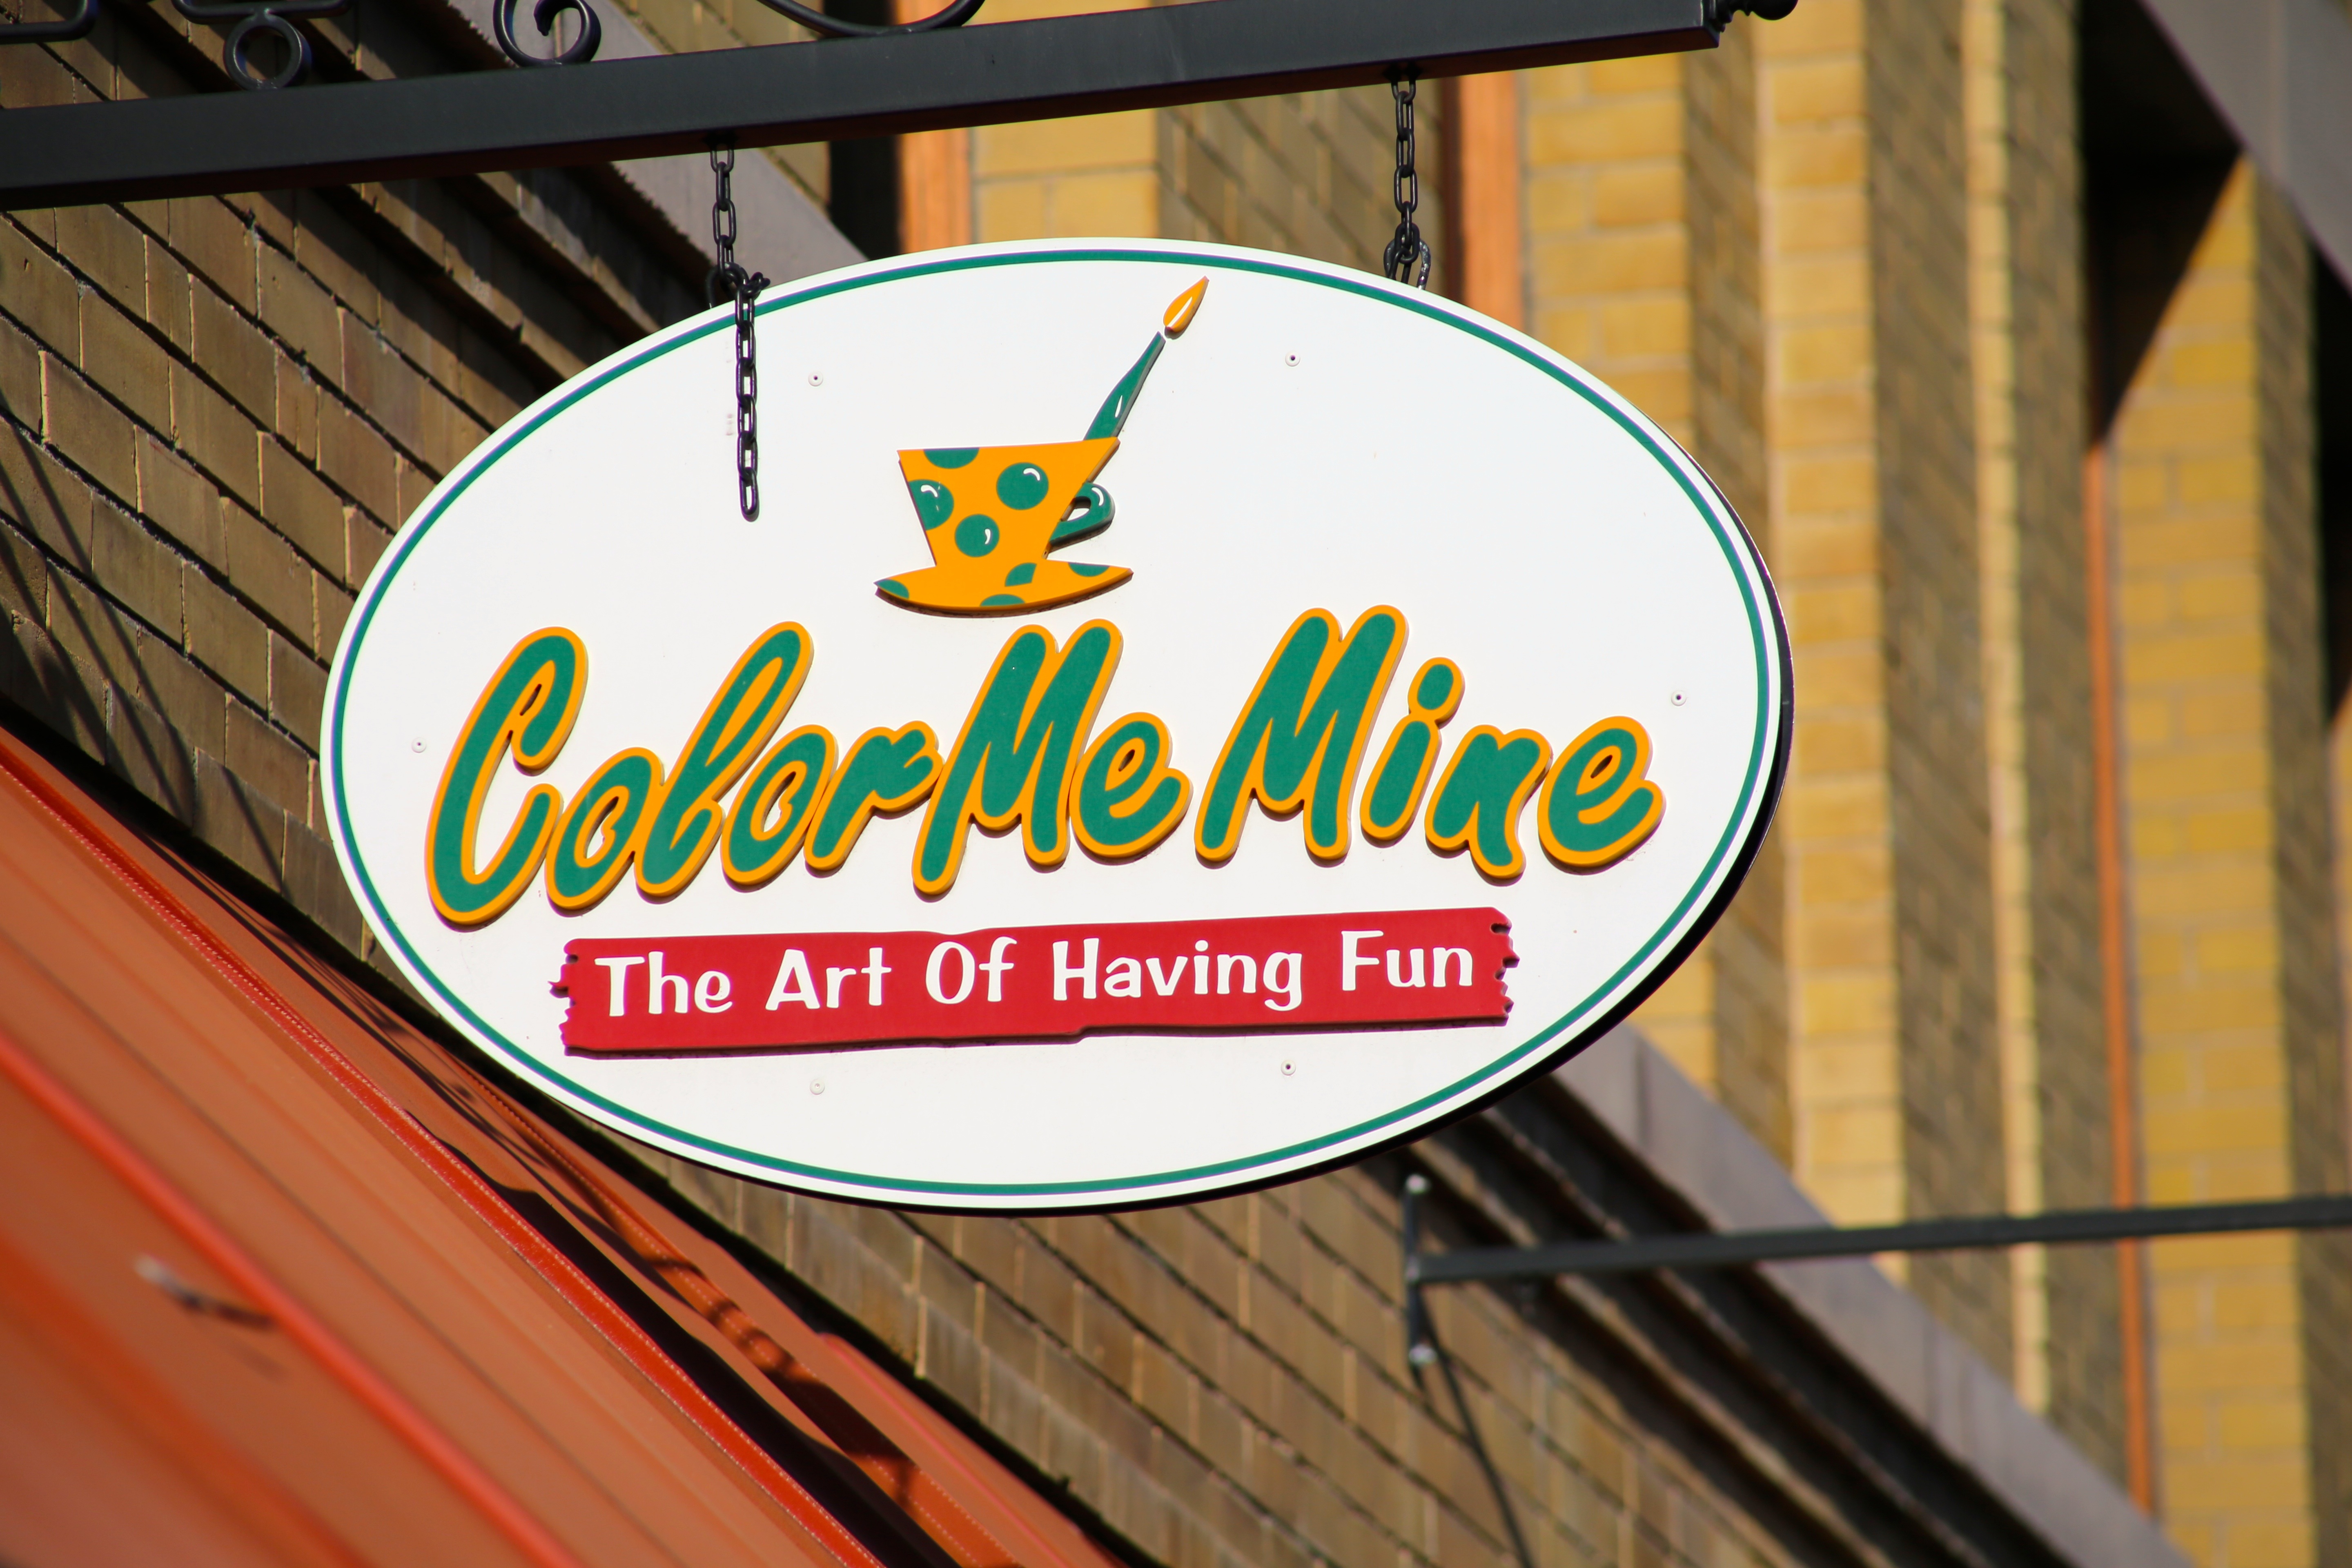
advertising, sign, signage, brand, art, design, shape